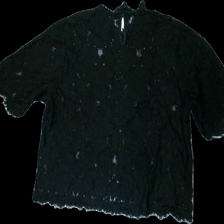
View: back
Type: Blouse
Category: Ladies
Brand: Not in the list
Brand text on label: first class
Colors: Black
Material: 62% nylone 38% viscose
Pattern: Lace
Cut: Regular, Turtle neck
Size: XXL
Season: All
Damage location: middle center
Damage 2 location: middle center
Price range: <50
Recommended usage: Reuse
Description: svart kortärmad spetsblus med blommor över hela, flera lösa trådar längst ner